Max Dvořák

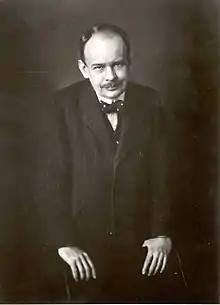
Max Dvořák. Photo by Anton Kolm.

Max Dvořák (24 June 1874 – 8 February 1921) was a Czech-born Austrian art historian. He was a professor of art history at the University of Vienna and a famous member of the Vienna School of Art History, employing a "Geistesgeschichte" methodology.